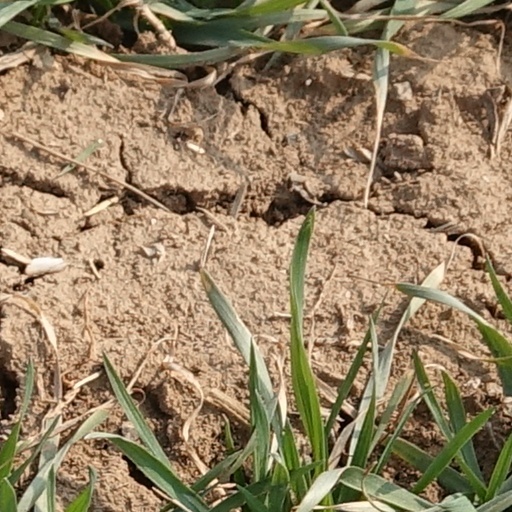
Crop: wheat